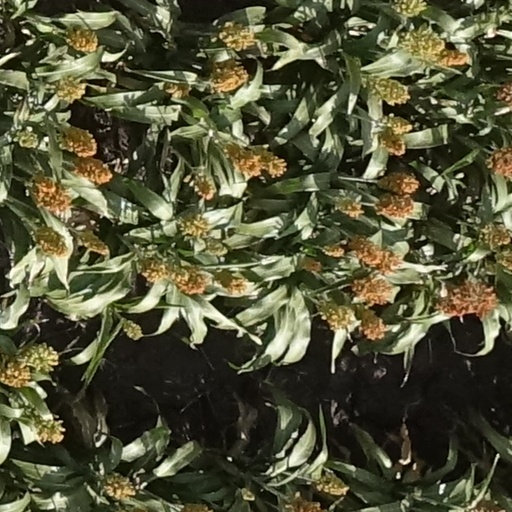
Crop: sorghum